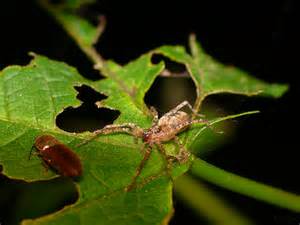
Label: ragno